FC Germania Friedrichstal

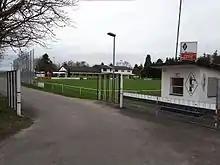
"Stutensee Stadium"

The FC Germania Friedrichstal is a German association football club from Friedrichstal, Baden-Württemberg.